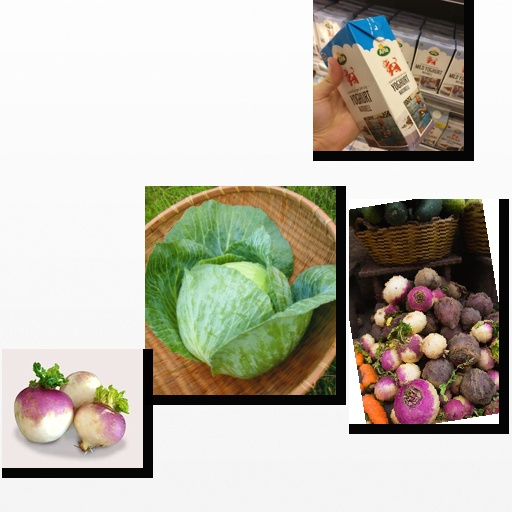
Food items: radish, cabbage, turnip, natural_yogurt